30th G8 summit

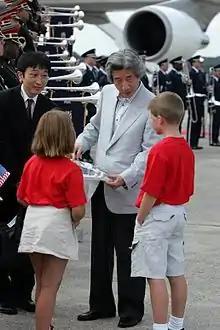
Japanese Prime Minister Junichiro Koizumi arriving at the summit

Traditionally, the host country of the G8 summit sets the agenda for negotiations, which take place primarily amongst multi-national civil servants in the weeks before the summit itself, leading to a joint declaration which all countries can agree to sign.